Saksi sa Dobol B

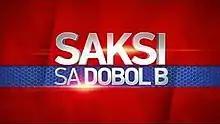
Title card since 2017

Saksi sa Dobol B is a Philippine news broadcasting show by DZBB-AM. Originally hosted by Mike Enriquez, it premiered on February 7, 2000. It is also one of the radio programs of DZBB simulcast on GTV through the program block "Dobol B TV" and its online livestreaming on YouTube. It is also streaming online on DZBB's Facebook page. Joel Reyes Zobel and Rowena Salvacion currently serve as the hosts.